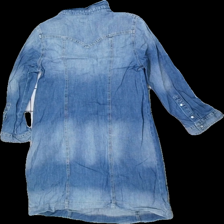
View: back
Type: Dress
Category: Ladies
Brand: H&M
Colors: Blue
Material: 100% Cotton
Cut: Tight
Size: M
Trend: Denim
Price range: 50-100
Recommended usage: Reuse
Description: Blue jeans dress